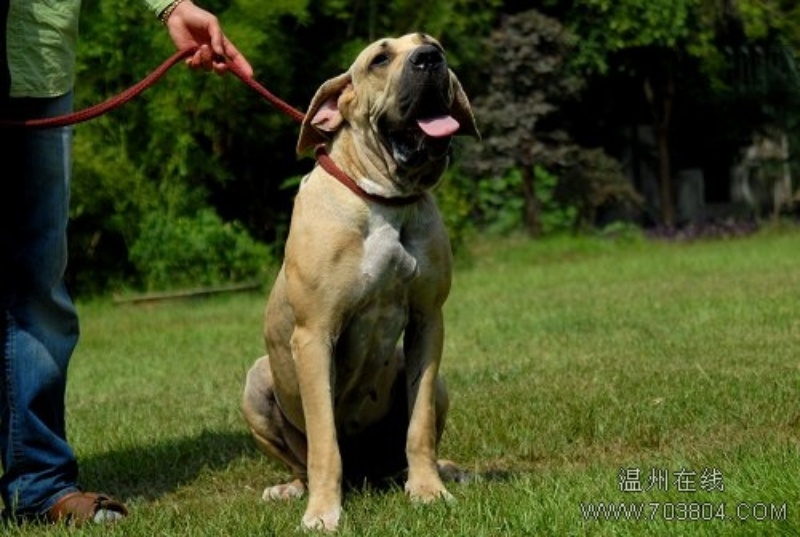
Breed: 220-n000032-Fila_Braziliero